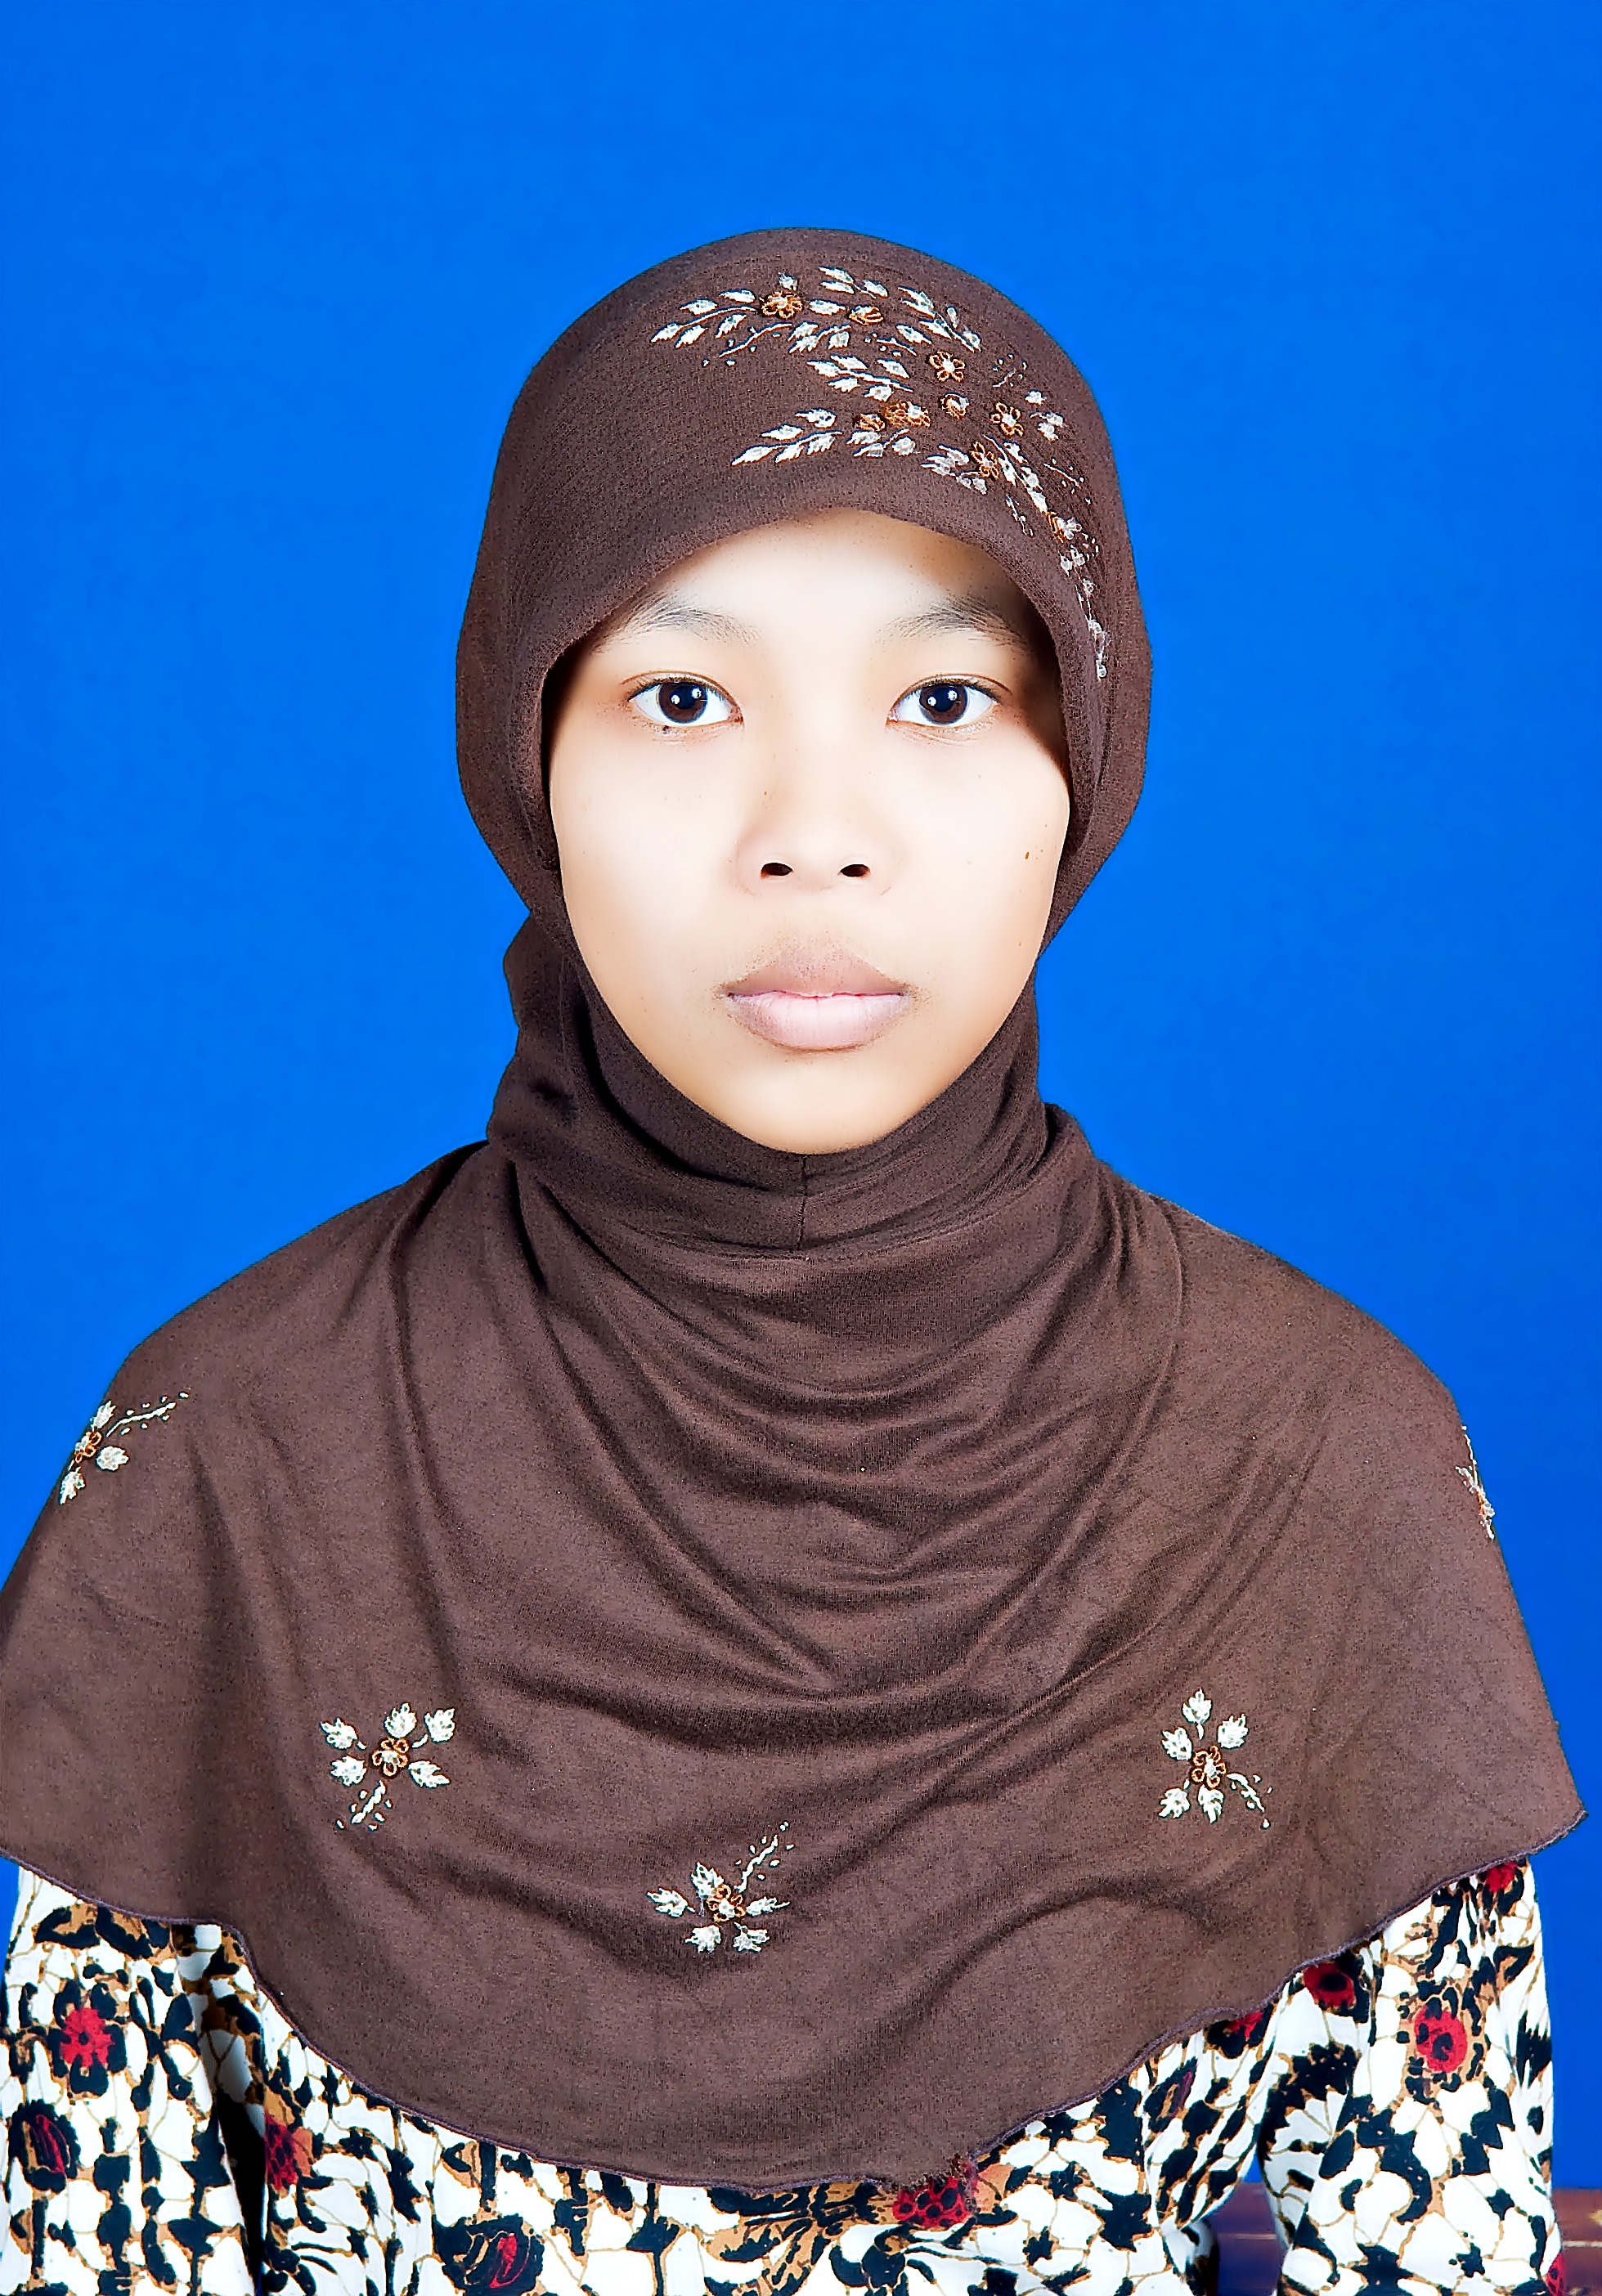
person, people, girl, woman, portrait, child, blue, clothing, headgear, scarf, bandana, dress, women, neck, cap, islam, elegant, hijab, costume, arabic, dresses, muslim